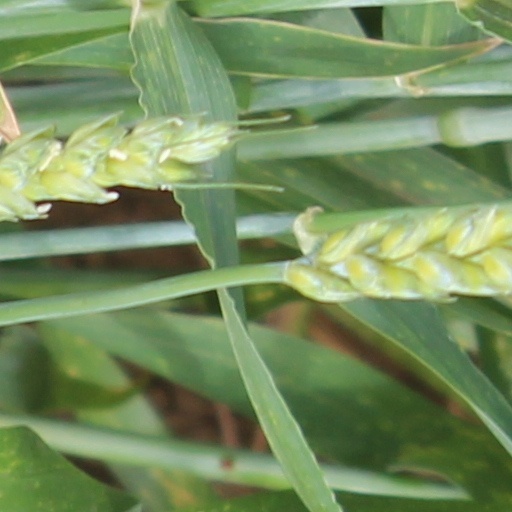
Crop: wheat